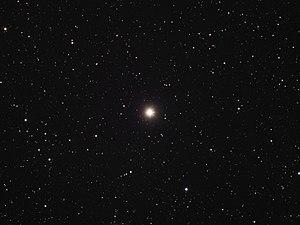
Lambda Andromedae est une étoile binaire de la constellation d'Andromède. Elle est à environ 84,2 années-lumière de la Terre.